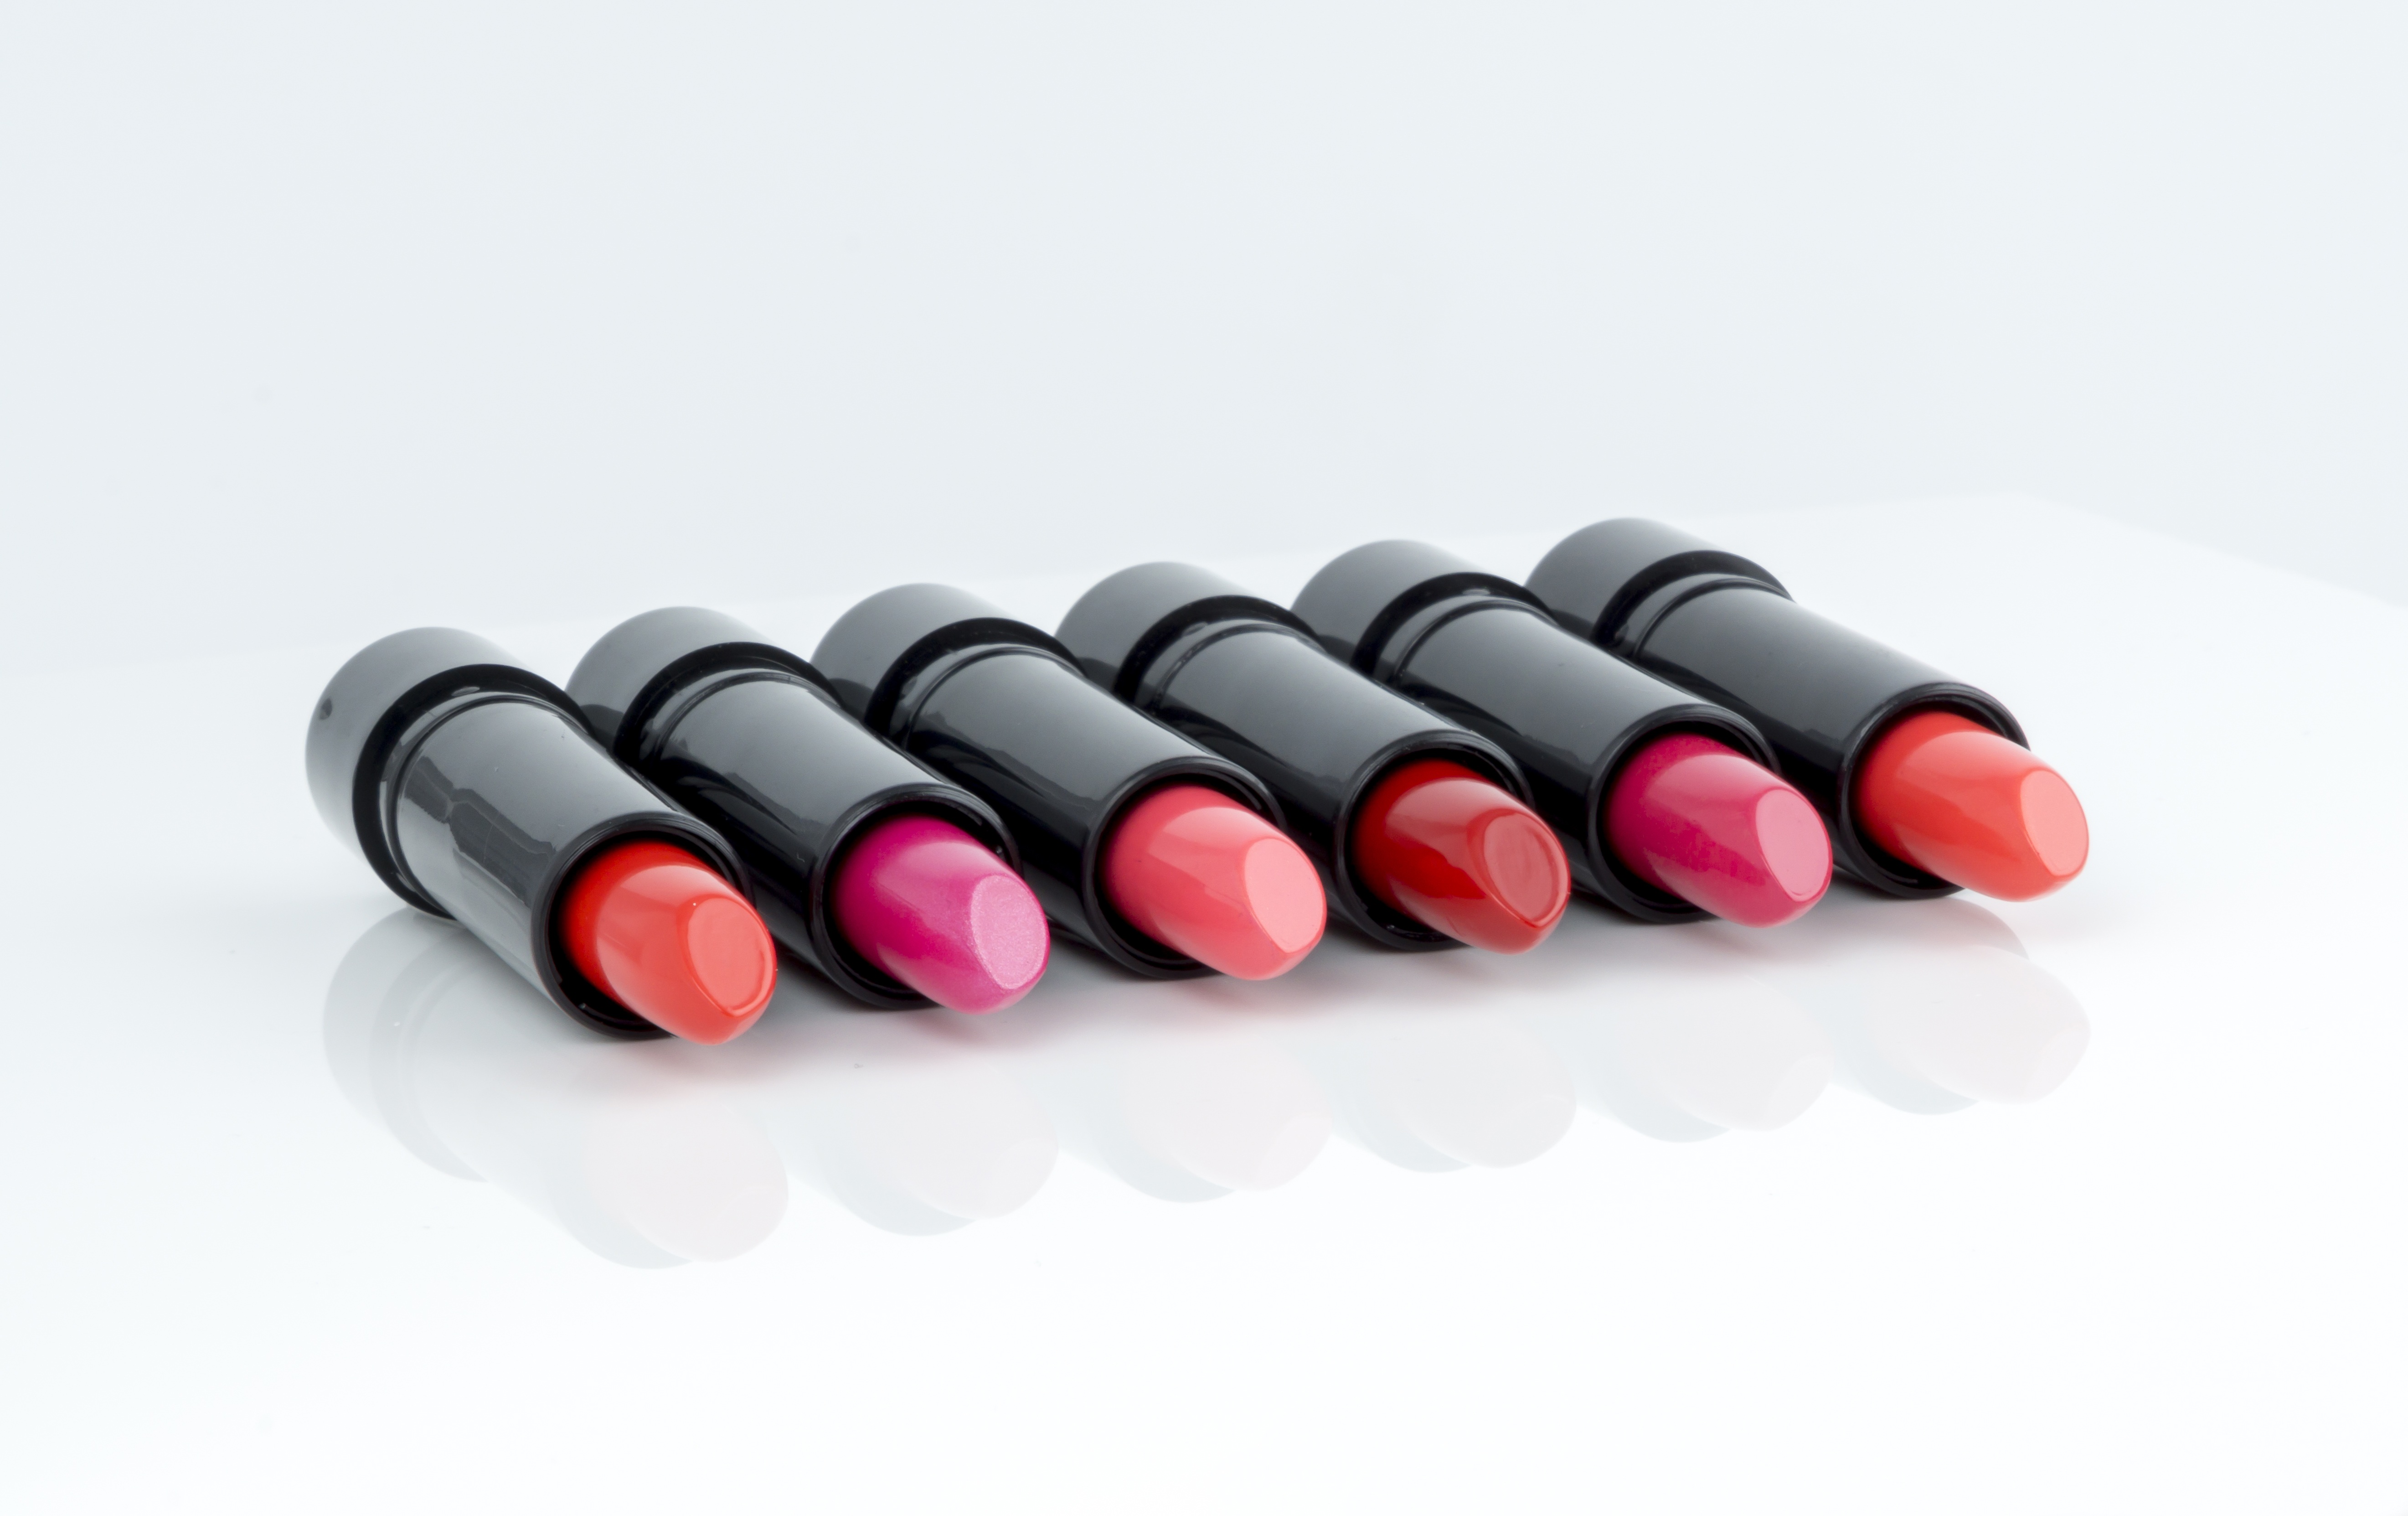
lip, make up, organ, lipstick, cosmetics